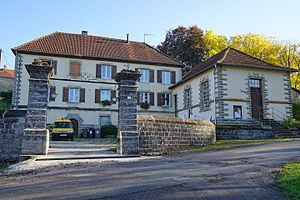
La mairie de Cubry.
Cubry est une commune française située dans le département du Doubs, en région Bourgogne-Franche-Comté.